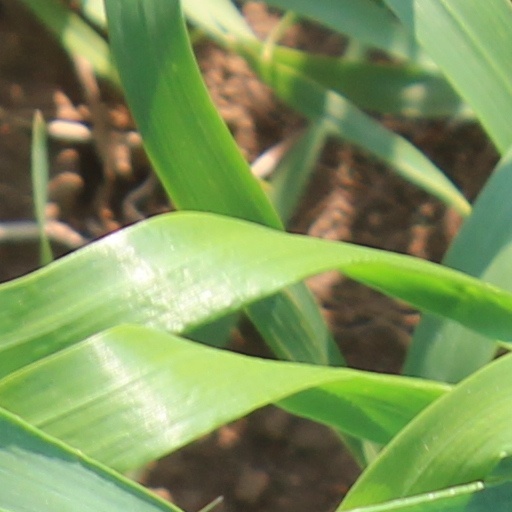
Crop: wheat